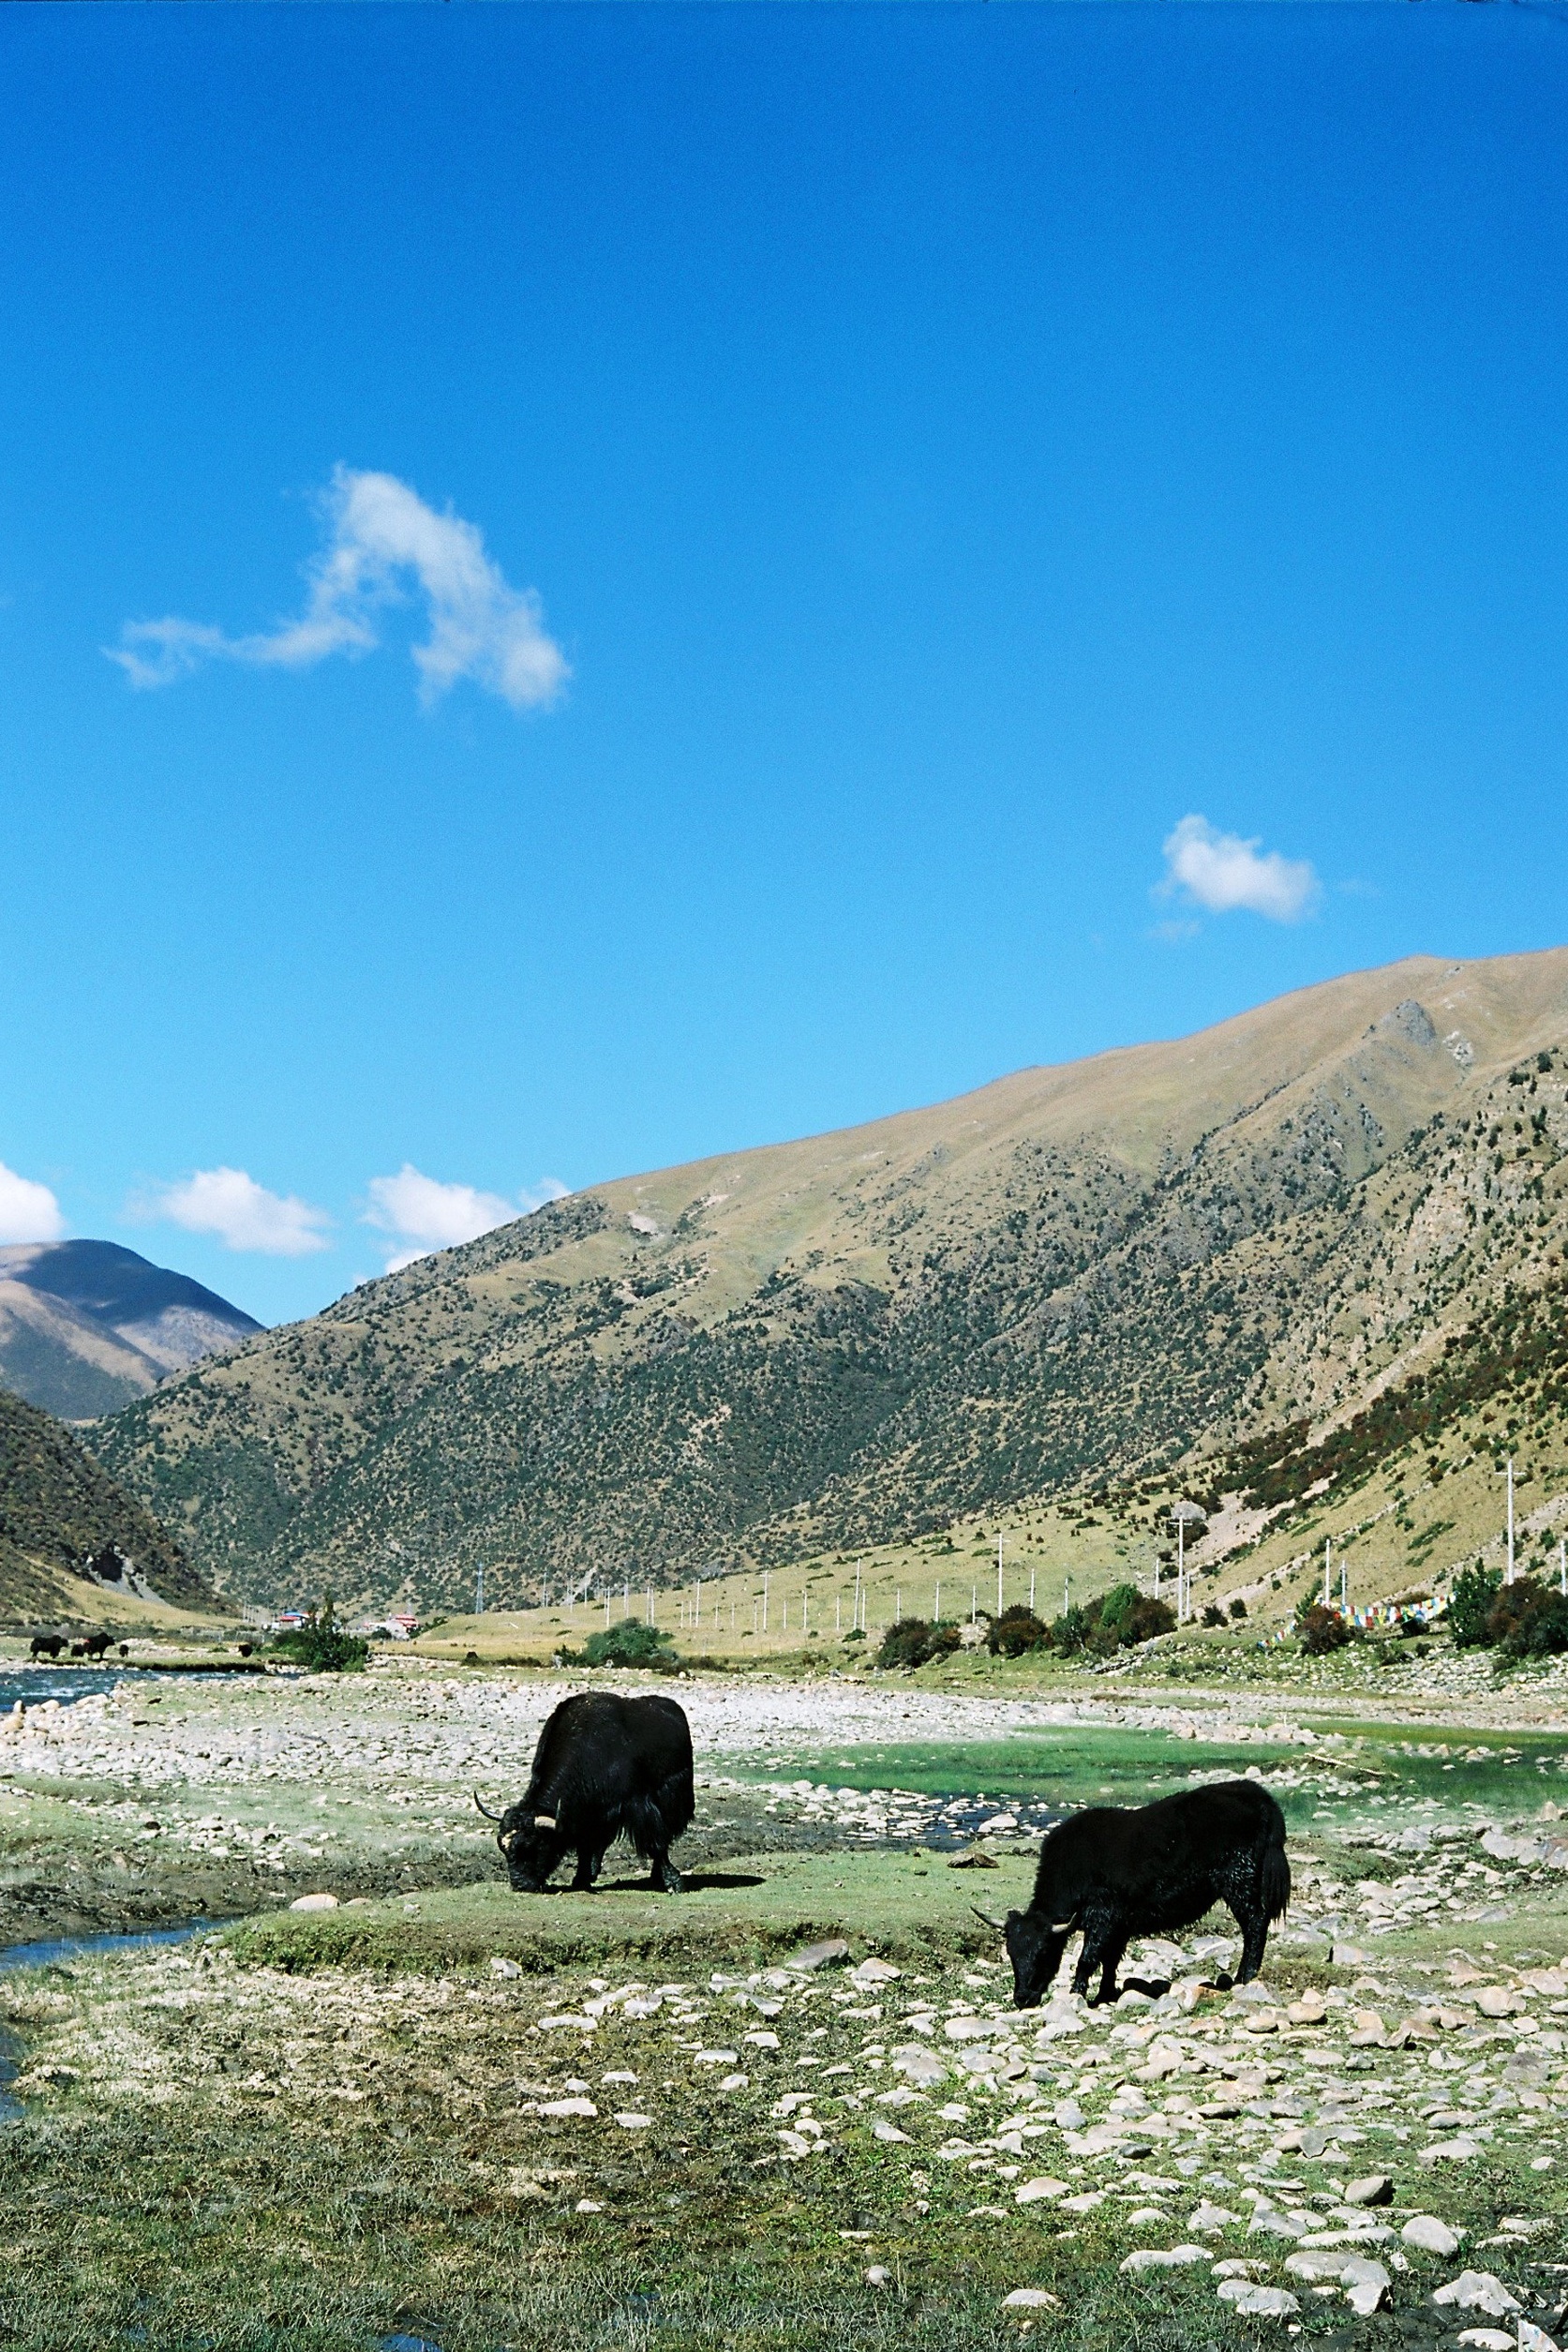
landscape, wilderness, mountain, meadow, hill, valley, mountain range, pasture, grazing, alps, grassland, plateau, rural area, mountainous landforms, cattle like mammal